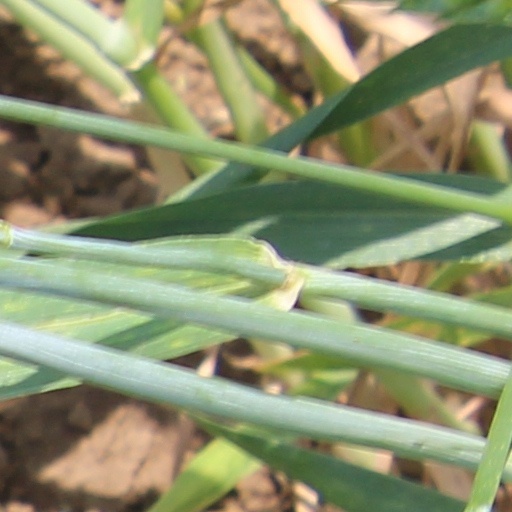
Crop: wheat